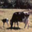
Label: cattle